Gabriel Maugas

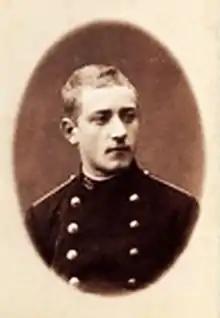
Maugas in 1886

Gabriel Maugas (December 1866 – October 1931) was a French naval engineer and designer of submarines at the beginning of the 20th century, designing several submarine classes for the French Navy in that period. He also held various managerial posts in French industry.